Bentley Continental R

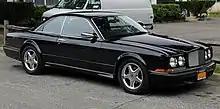
Bentley Continental T

By the 1996 model year, the Continental R was priced at £187,354 in the UK. The year saw some of the most significant changes since the launch of the car, notably the inclusion of the liquid cooled chargecooler as standard, along with an improved Zytek EMS3 engine management system which meant improvement in throttle response and fuel efficiency along with a digitally controlled turbo over-boost. Power output of the engine was increased as a result, and a change in policy by Rolls-Royce: this was the first time performance figures were officially released by the manufacturer, departing from a long tradition of describing performance as "adequate" or "sufficient". Probably the reason for this is because the figures were very impressive: at 4,000 rpm and torque of starting to be available at only 2,000 rpm, and available up to 4,000 rpm (according to UK brochure). No other production car in the world at the time delivered such levels of torque. This lead British publication Autocar to suggest, when road testing the 1996 Continental R in August 1995, that the gearbox would've been destroyed due to the enormous levels of low down torque available. 0–97 km/h was now officially quoted by Rolls-Royce as "sub 6 seconds" along with a top speed of (according to the UK brochure). The 1996 model year also saw revised 17-inch alloy wheels and steering wheel tilt adjustment for the first time. This was electrically adjustable and so could now be set as part of the seat and wing mirror memory positions. Electronic Traction Assistance System began to appear on the later 1996 model year cars.